Norwegian police troops in Sweden during World War II

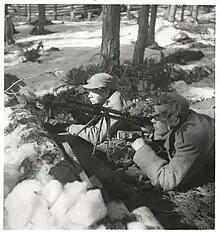
Polistrupper i övning

The Swedish Government was not officially informed of the plans for training Norwegian police troops until 2 November 1943, although Minister Möller had been involved in the preparations. On 3 December 1943 the Swedish Government officially allowed the training of 8,000 reserve troops and 1,500 ordinary police troops. The training should take place in separate camps, and the maximum number of troops in each camp was limited to 500, excluding administration and catering staff. Shooting practice was allowed in four camps, and weapons should be available for one third of the troops. The duration of the training was limited to three months. Harry Söderman was appointed as responsible for the training of Norwegian police troops.